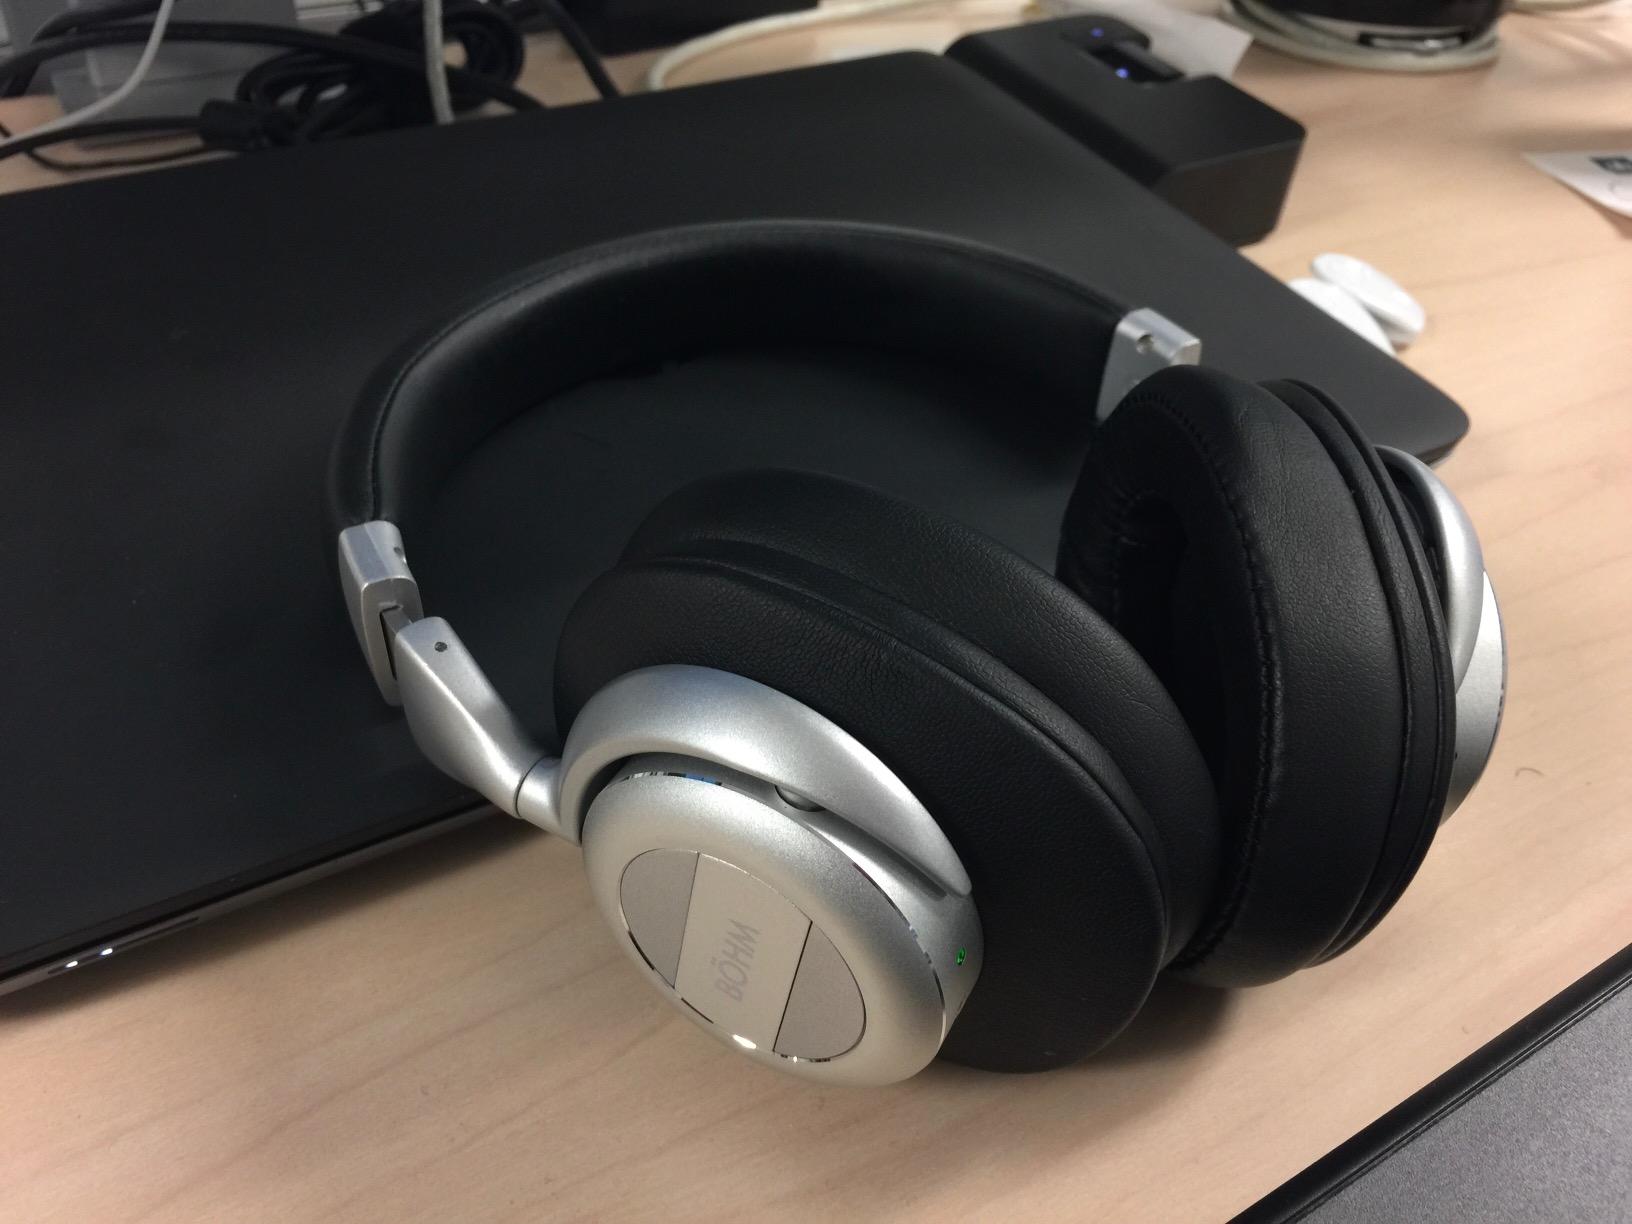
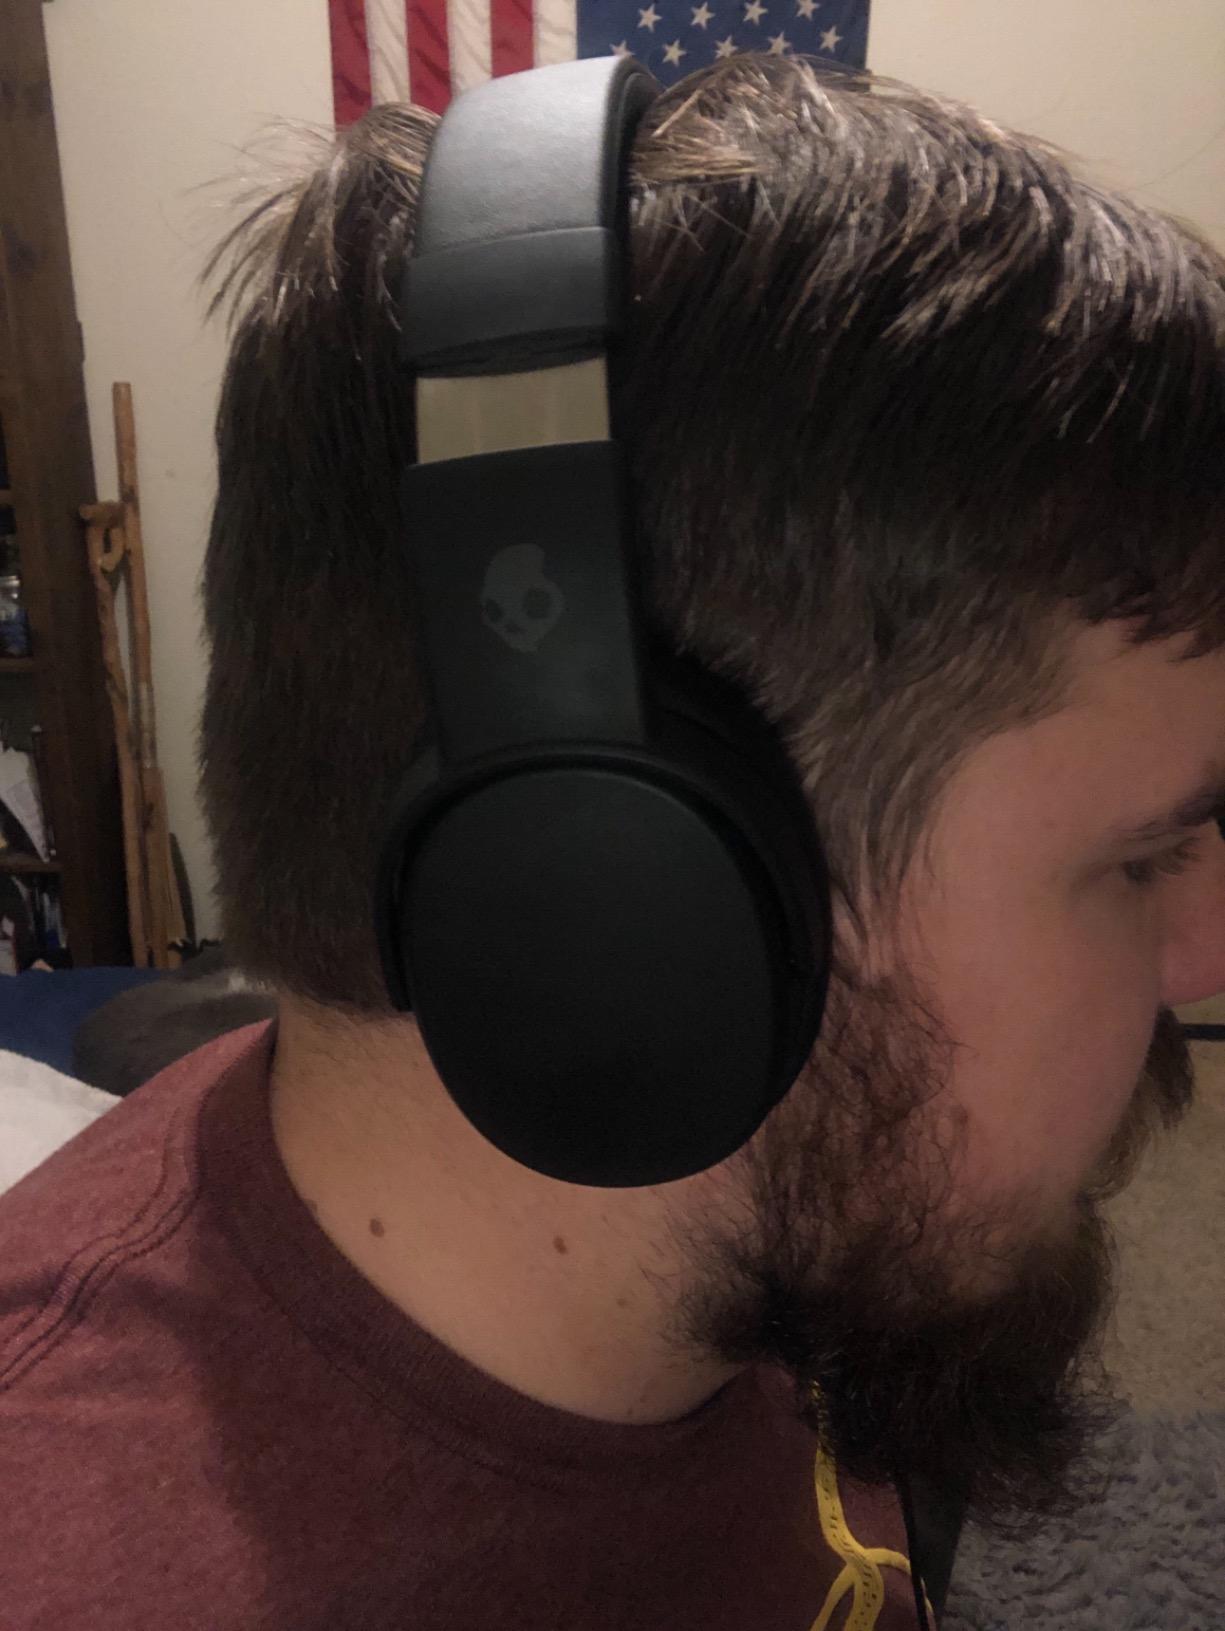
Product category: headphones
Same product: no